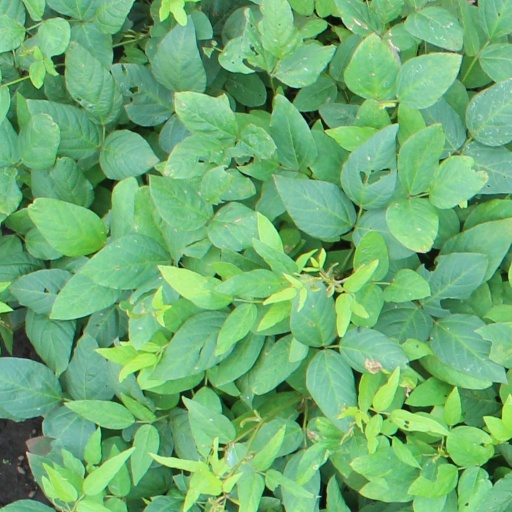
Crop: soybean